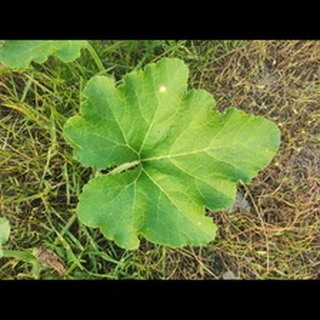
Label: healthy_pumpkin